Dimitar Ilievski-Murato

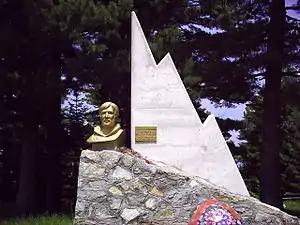
Memorial of Dimitar Ilievski-Murato on Pelister near the "Kopanki" mountain refuge

Dimitar "Dime" Ilievski-Murato (29 September 1953 – 10 May 1989) was a mountaineer from SR Macedonia then part of SFR Yugoslavia, who was born in Bitola and died on Mount Everest. He was the first national of modern Republic of Macedonia ever to climb the highest peak of the world, Mount Everest. He reached the summit on 10 May 1989, and after summiting he didn't return to any of the camps, and is officially missing.